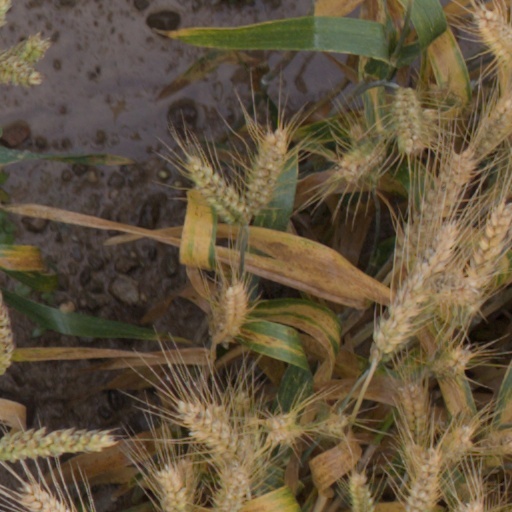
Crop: wheat